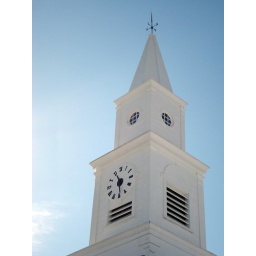
The clock tower of Alumni hall at Nichols College in Dudley, Massachusetts.